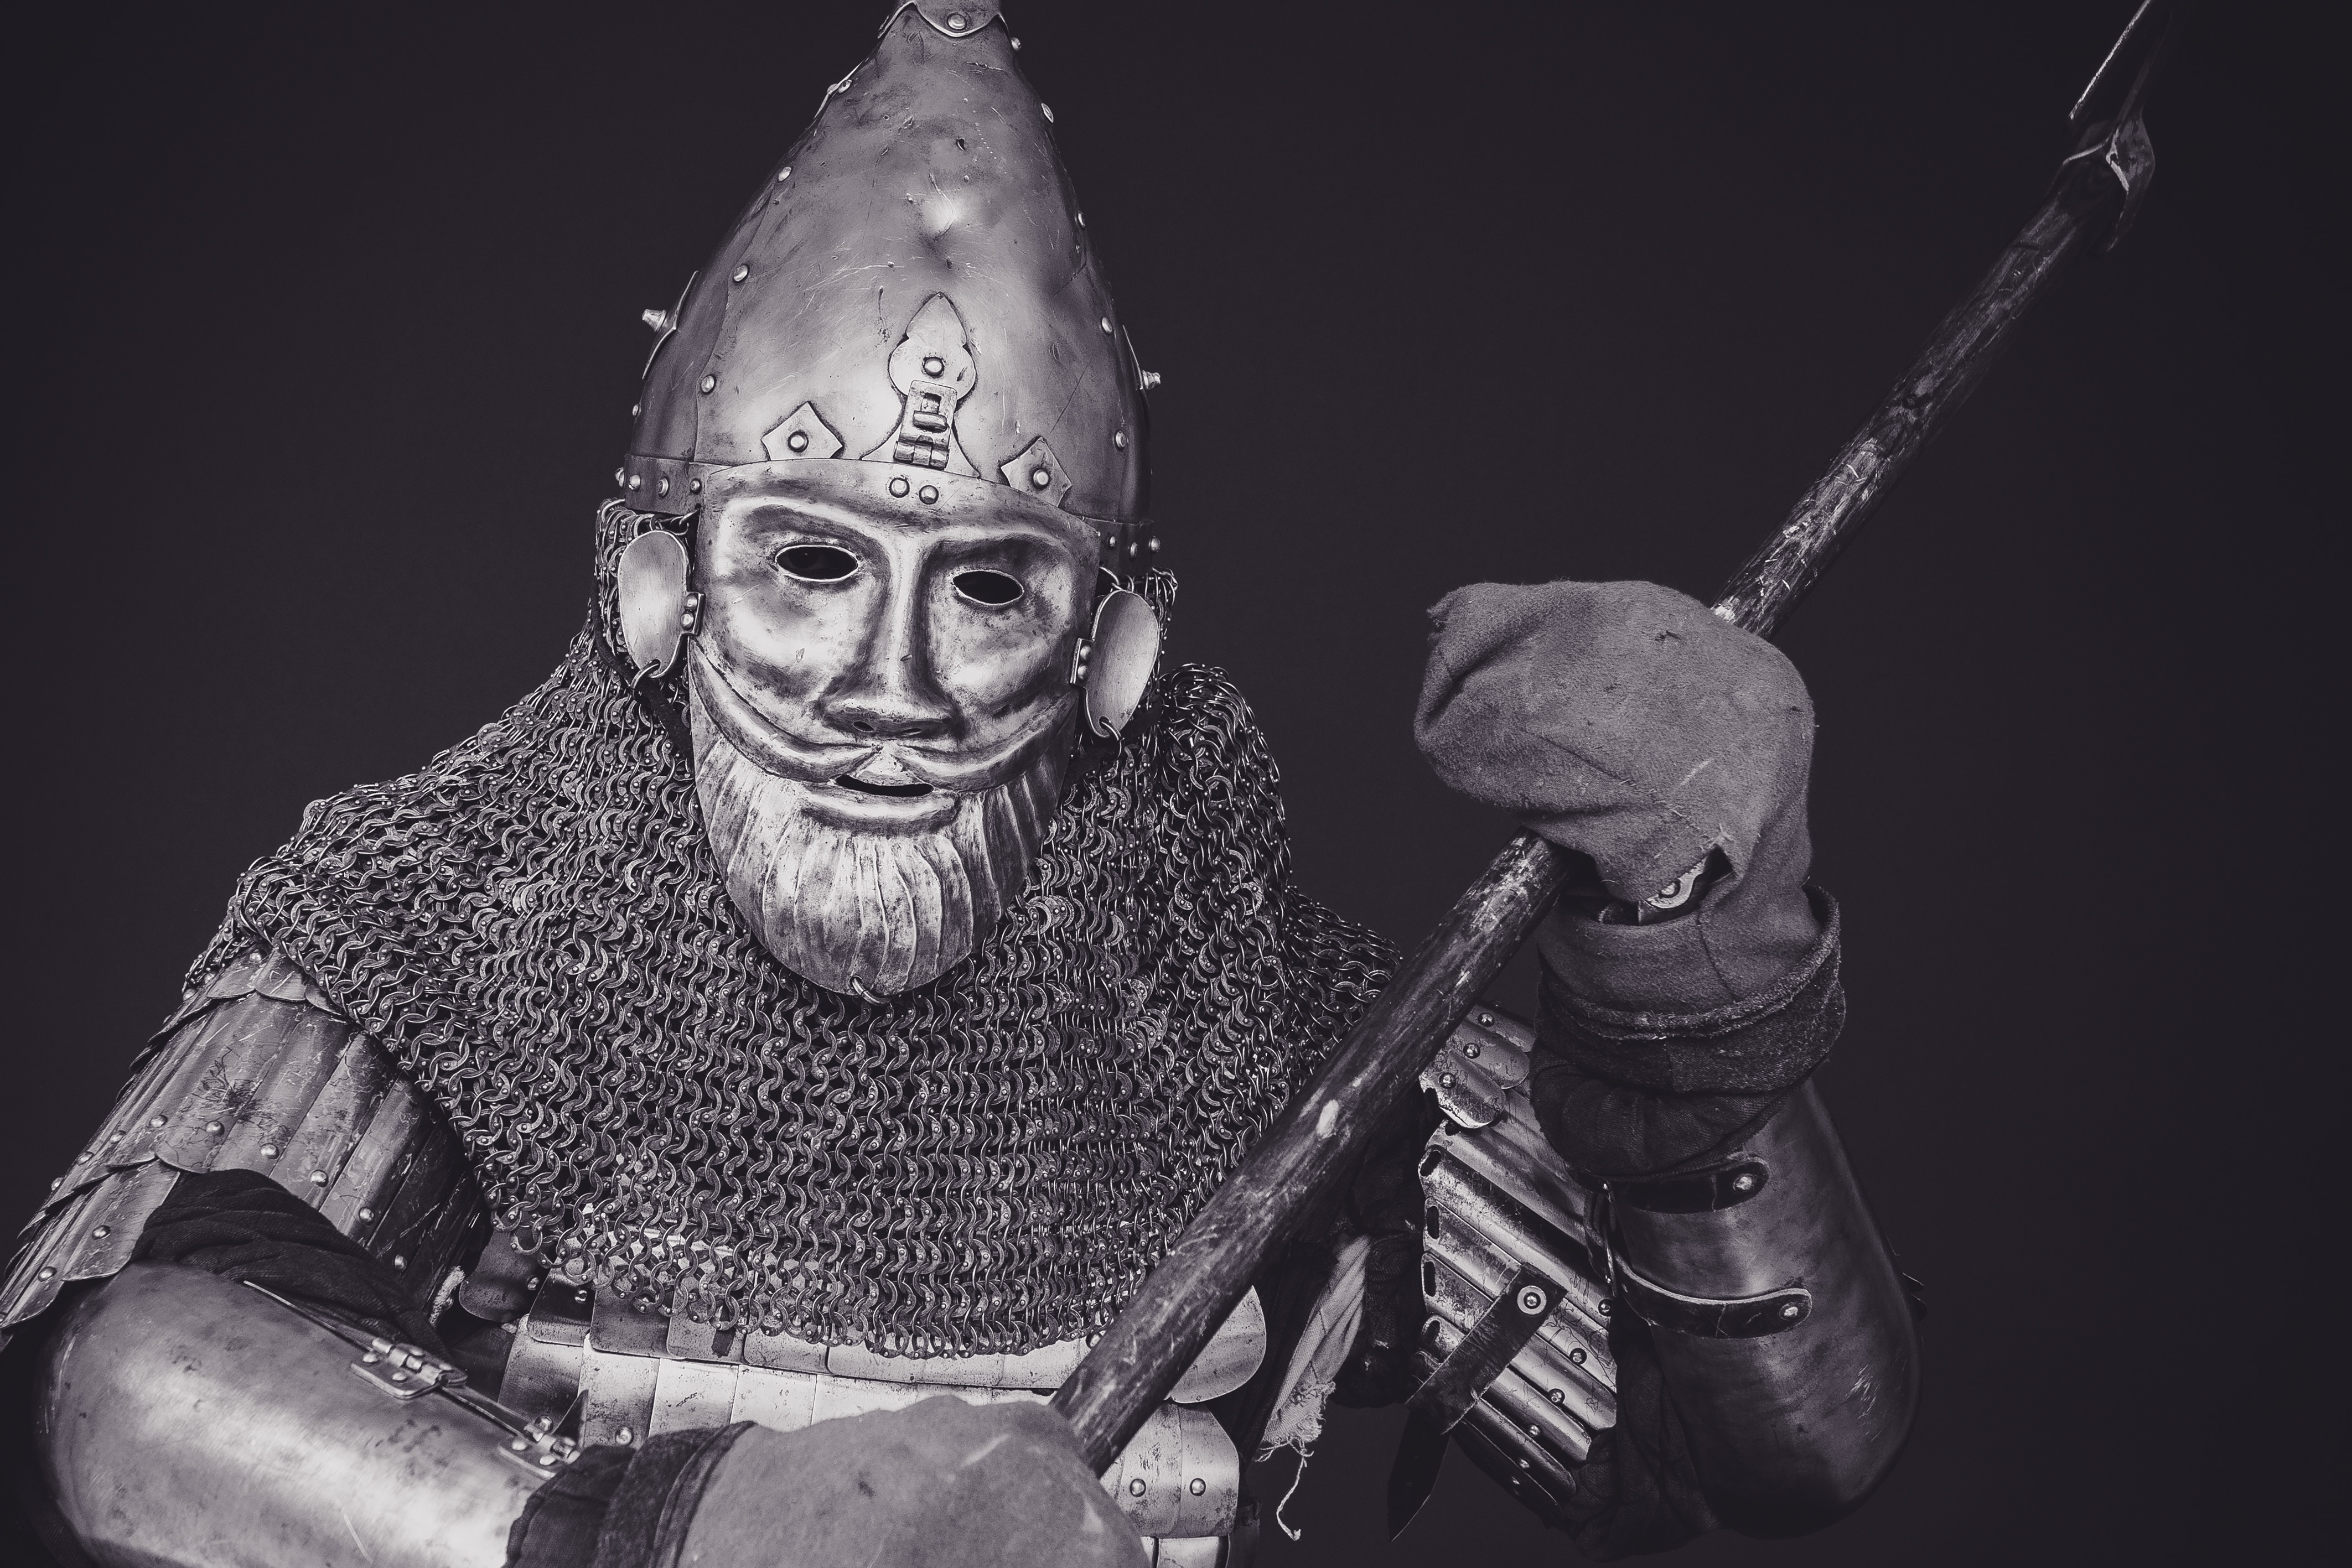
black and white, statue, darkness, clothing, black, monochrome, sculpture, costume, monochrome photography